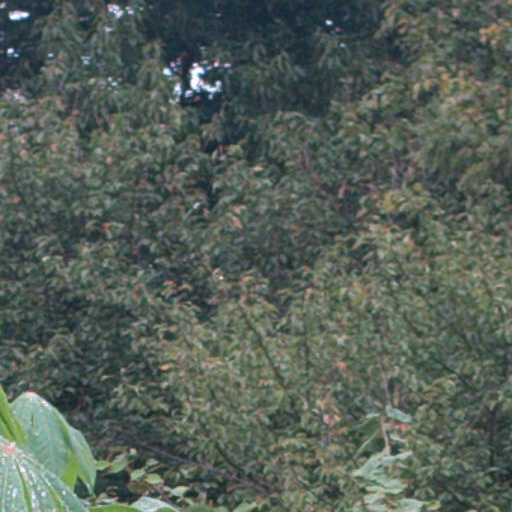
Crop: cassava